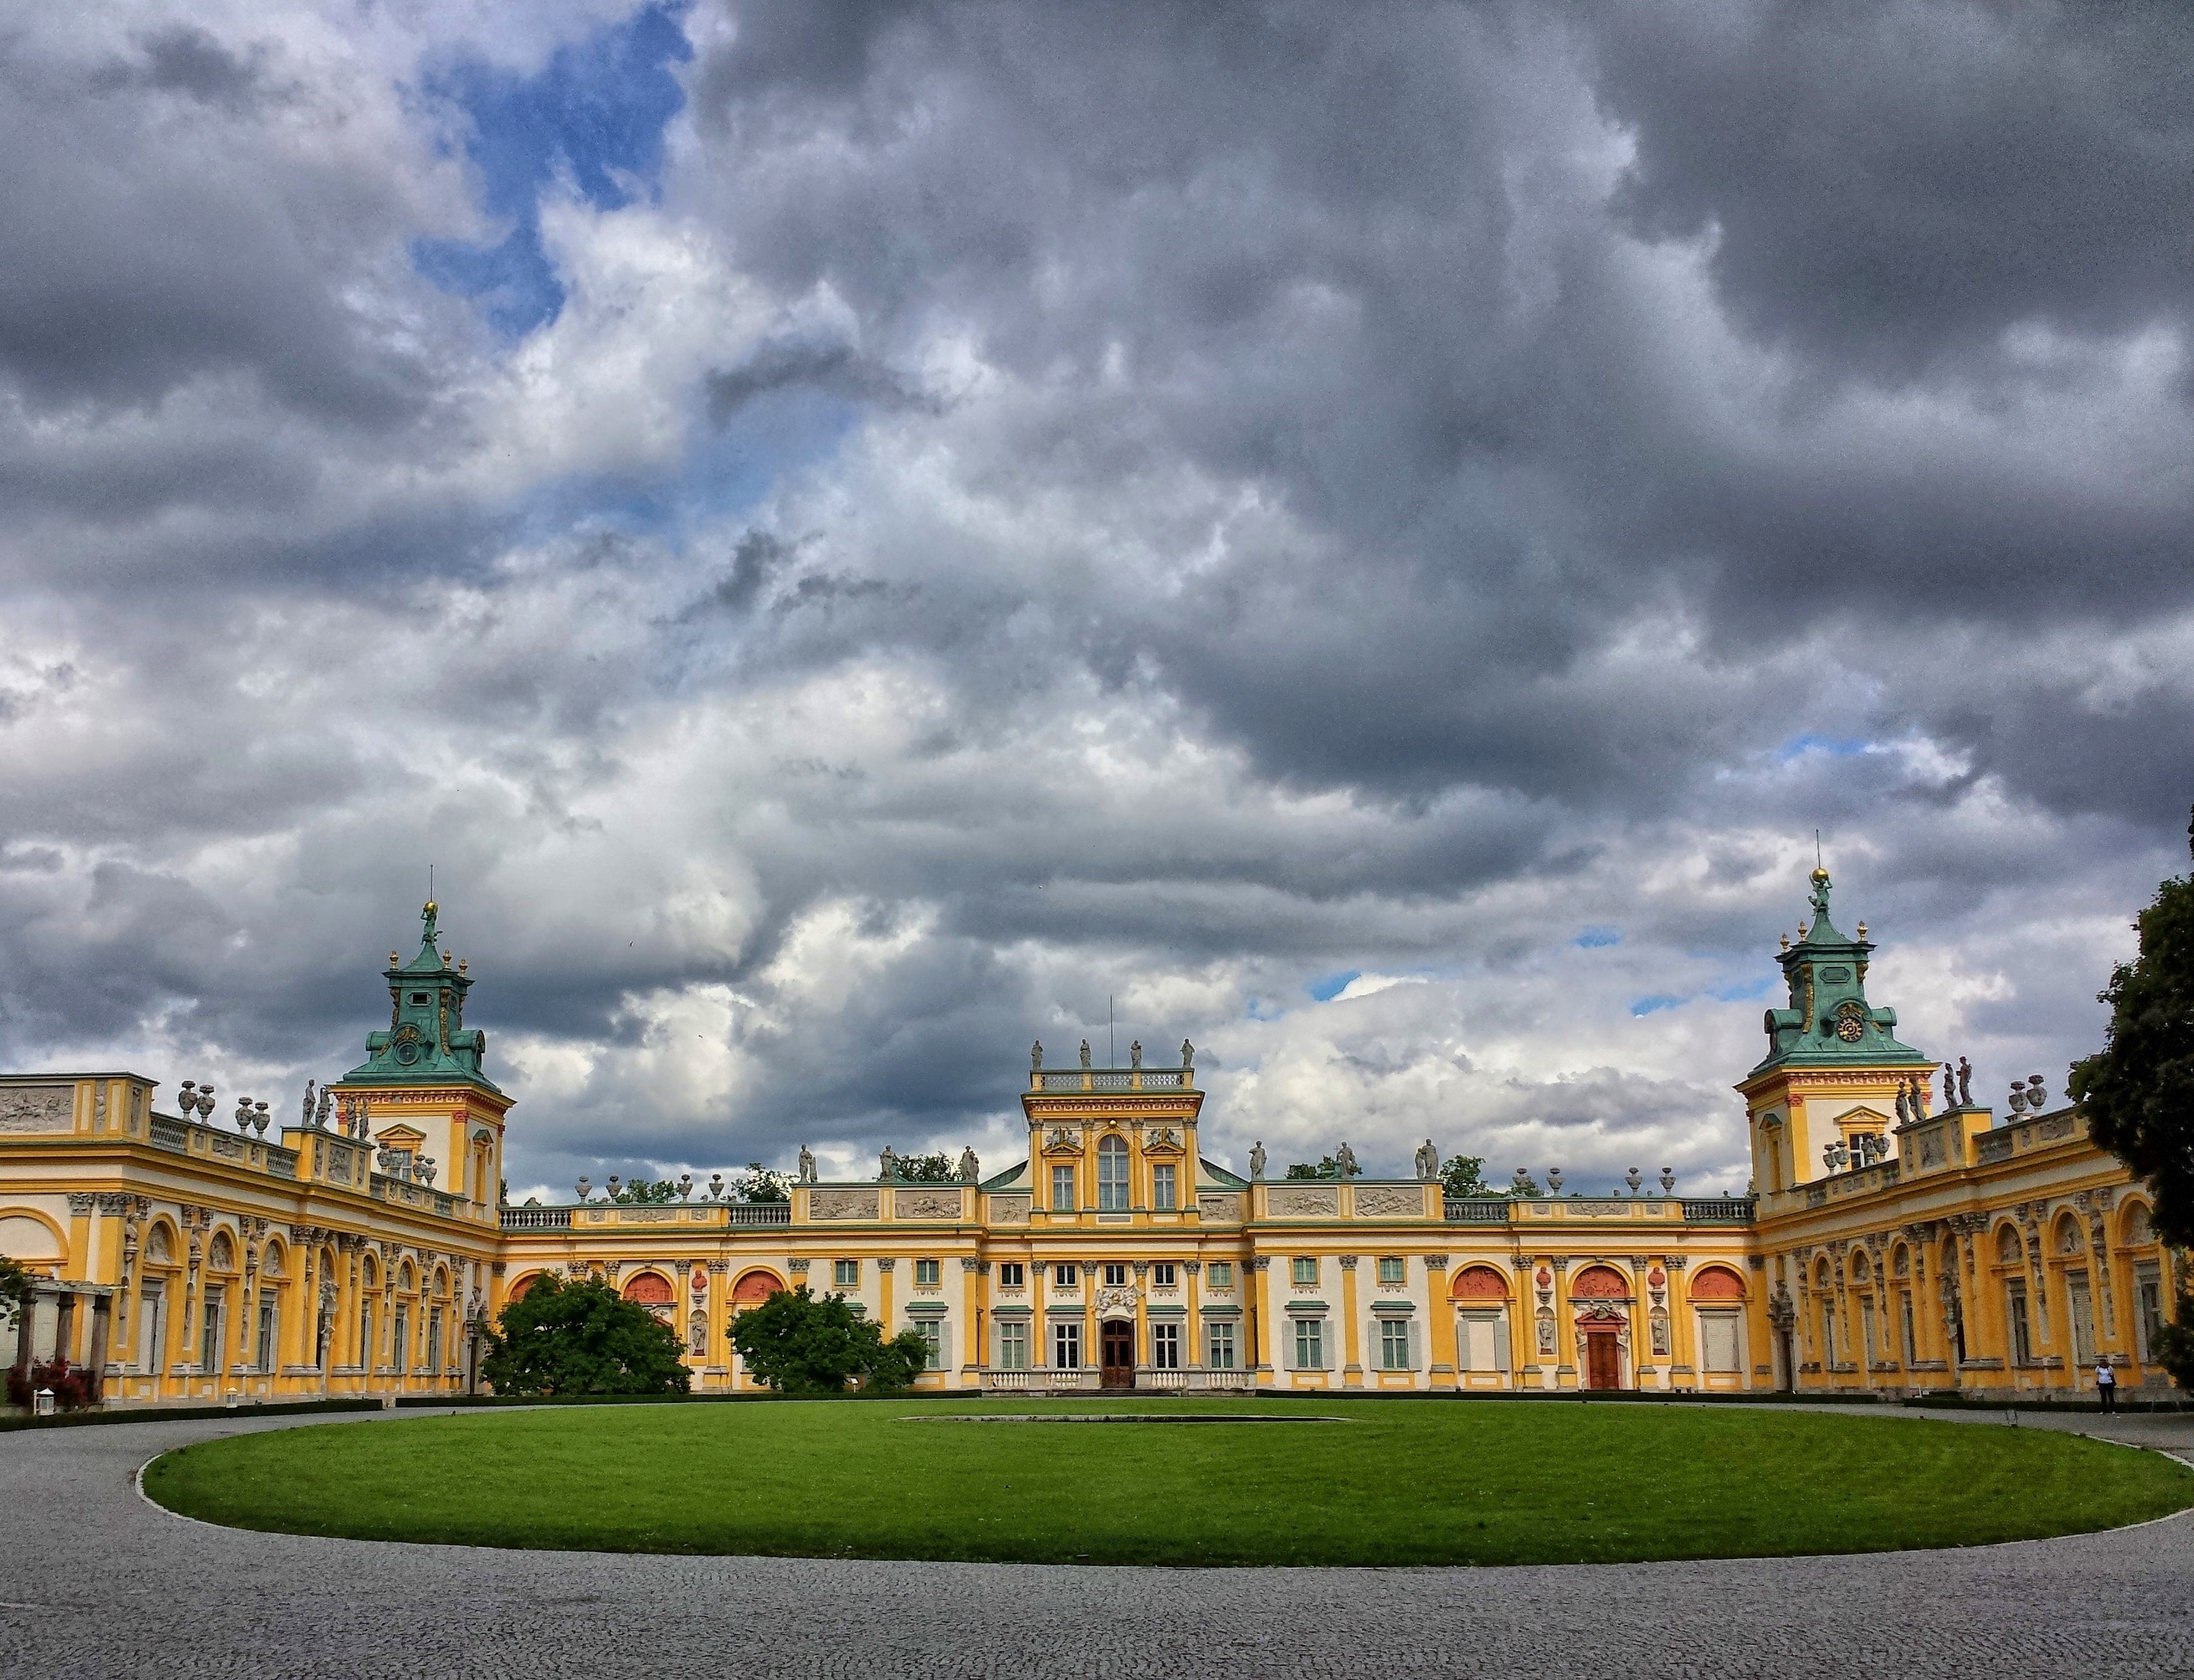
cloud, architecture, sky, building, chateau, city, monument, cityscape, panorama, landmark, tourism, clouds, poland, estate, warsaw, stately home, the palace, barok, wilan w, the palace and park